Ryan Zinke

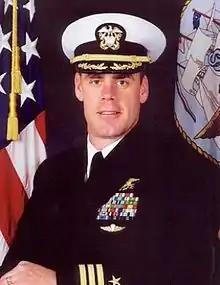
Zinke during his service in the U.S. Navy

Zinke served as a U.S. Navy SEAL from 1986 to 2008, retiring at the rank of commander. He graduated from Basic Underwater Demolition/SEAL training (BUD/S) class 136 in February 1986 and subsequently served with SEAL Team ONE. Following SEAL Tactical Training and completion of a six-month probationary period, he received the 1130 designator as a Naval Special Warfare Officer, entitled to wear the Special Warfare insignia also known as "SEAL Trident". Zinke was assigned as a First Phase Officer of BUD/S from 1988 to 1991. In 1991, he received orders to United States Naval Special Warfare Development Group (NSWDG) and completed a specialized selection and training course. Zinke served at the command until 1993, during which time he planned, rehearsed, and took part in carrying out classified operations. He then served as a Plans officer for Commander in Chief, U.S. Naval Forces, Europe and served a second tour with NSWDG as team leader, ground force commander, task force commander and current operations officer from 1996 to 1999.